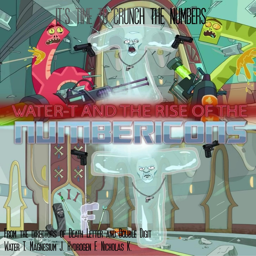
someone asked if anyone could make a water - t poster , i went through with it .